Frederik Prytz

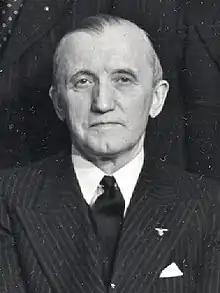
Prytz in 1941

Anton Frederik Winter Jakhelln Prytz (14 February 1878 – 19 February 1945) was a Norwegian politician.